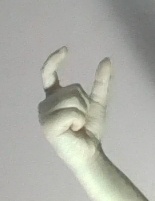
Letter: nun